Gary Richards (music executive)

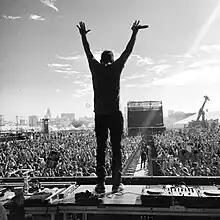
Destructo at HARD Summer 2013 in Los Angeles, CA

Gary Richards (born December 31, 1970), known by his stage name Destructo, is an American music executive, concert promoter, and DJ. As of September 1, 2017, he is the President of LiveStyle, North America. Prior to joining LiveStyle, he was the founder and CEO of HARD Events, a brand which has put on popular music festivals since 2007 and was subsequently purchased by Live Nation Entertainment in 2012. He has performed professionally as a DJ under the name Destructo for over 20 years, touring across the world. He is credited with being a leader in the electronic music genre in North America, helping to bring artists like Deadmau5 and Justice into the mainstream. Richards is included on Rolling Stone's "50 Most Important People in EDM" list, Billboard's "EDM Power Players" lists from 2014–2017, and inthemix's list of the "50 Most Powerful People in EDM". As Destructo, he has released four EP's titled "Technology", "Higher", "West Coast", and "RENEGADE" respectively.